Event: Typhoon Ruby
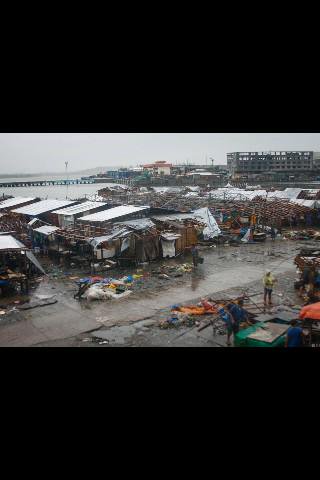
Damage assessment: damage